Kevin Brown (rugby league, born 1984)

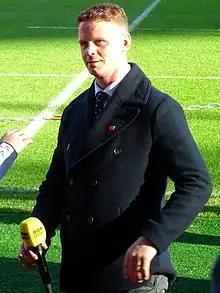
Brown working as a pundit for the BBC at the 2021 RLWC

Brown spent time on loan from Warrington at the Leigh Centurions in 2019.